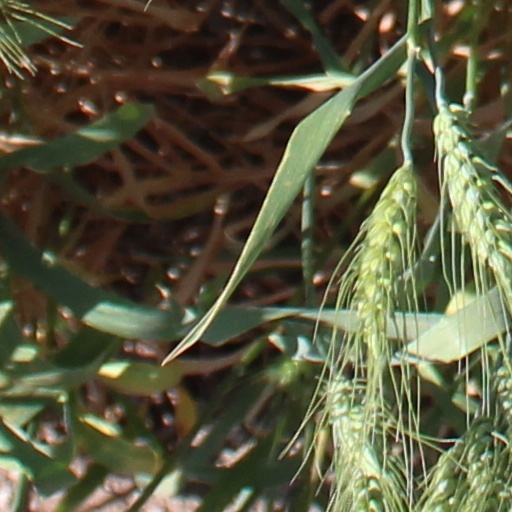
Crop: wheat